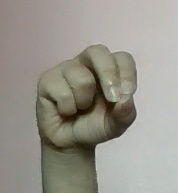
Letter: gaaf